Commissioner of the Royal Canadian Mounted Police

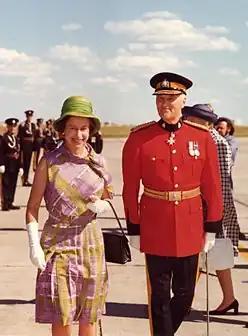

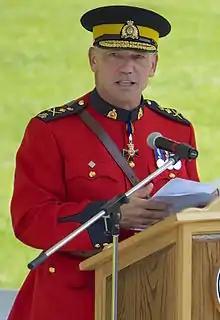

The commissioner of the Royal Canadian Mounted Police is the professional head of the Royal Canadian Mounted Police (RCMP). The commissioner exercises control and management of the RCMP under the direction of the minister of public safety. The position is a Governor in Council appointment made on the advice of the prime minister of Canada.